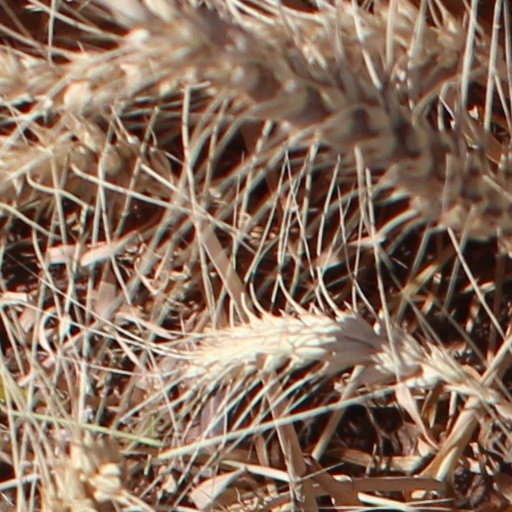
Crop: wheat